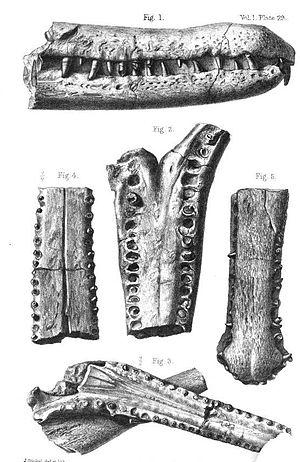
Rhamphosuchus est un genre éteint de tomistominés dont la seule espèce connue est Rhamphosuchus crassidens. Il vivait au Miocène dans ce qui est maintenant le sous-continent indien et on ne le connaît que par des ensembles fossiles incomplets, surtout des dents et des crânes.